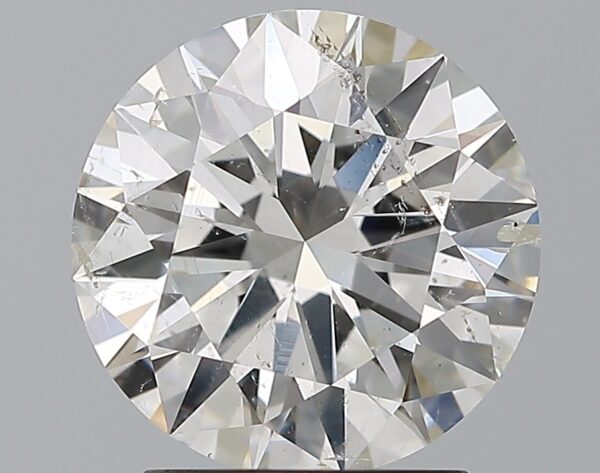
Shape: round
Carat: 2.2
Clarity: SI2
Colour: G
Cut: EX
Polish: EX
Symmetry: EX
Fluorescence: N
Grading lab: GIA
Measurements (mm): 8.46 x 8.49 x 5.08